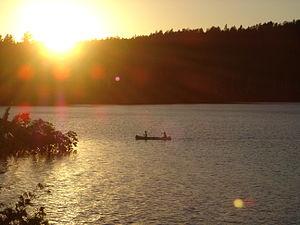
Le parc provincial Quetico est un parc provincial de l'Ontario située à l'ouest de la province, près de la frontière américaine. Ce parc de 4 758 km² créée en 1909 est géré par Parcs Ontario.